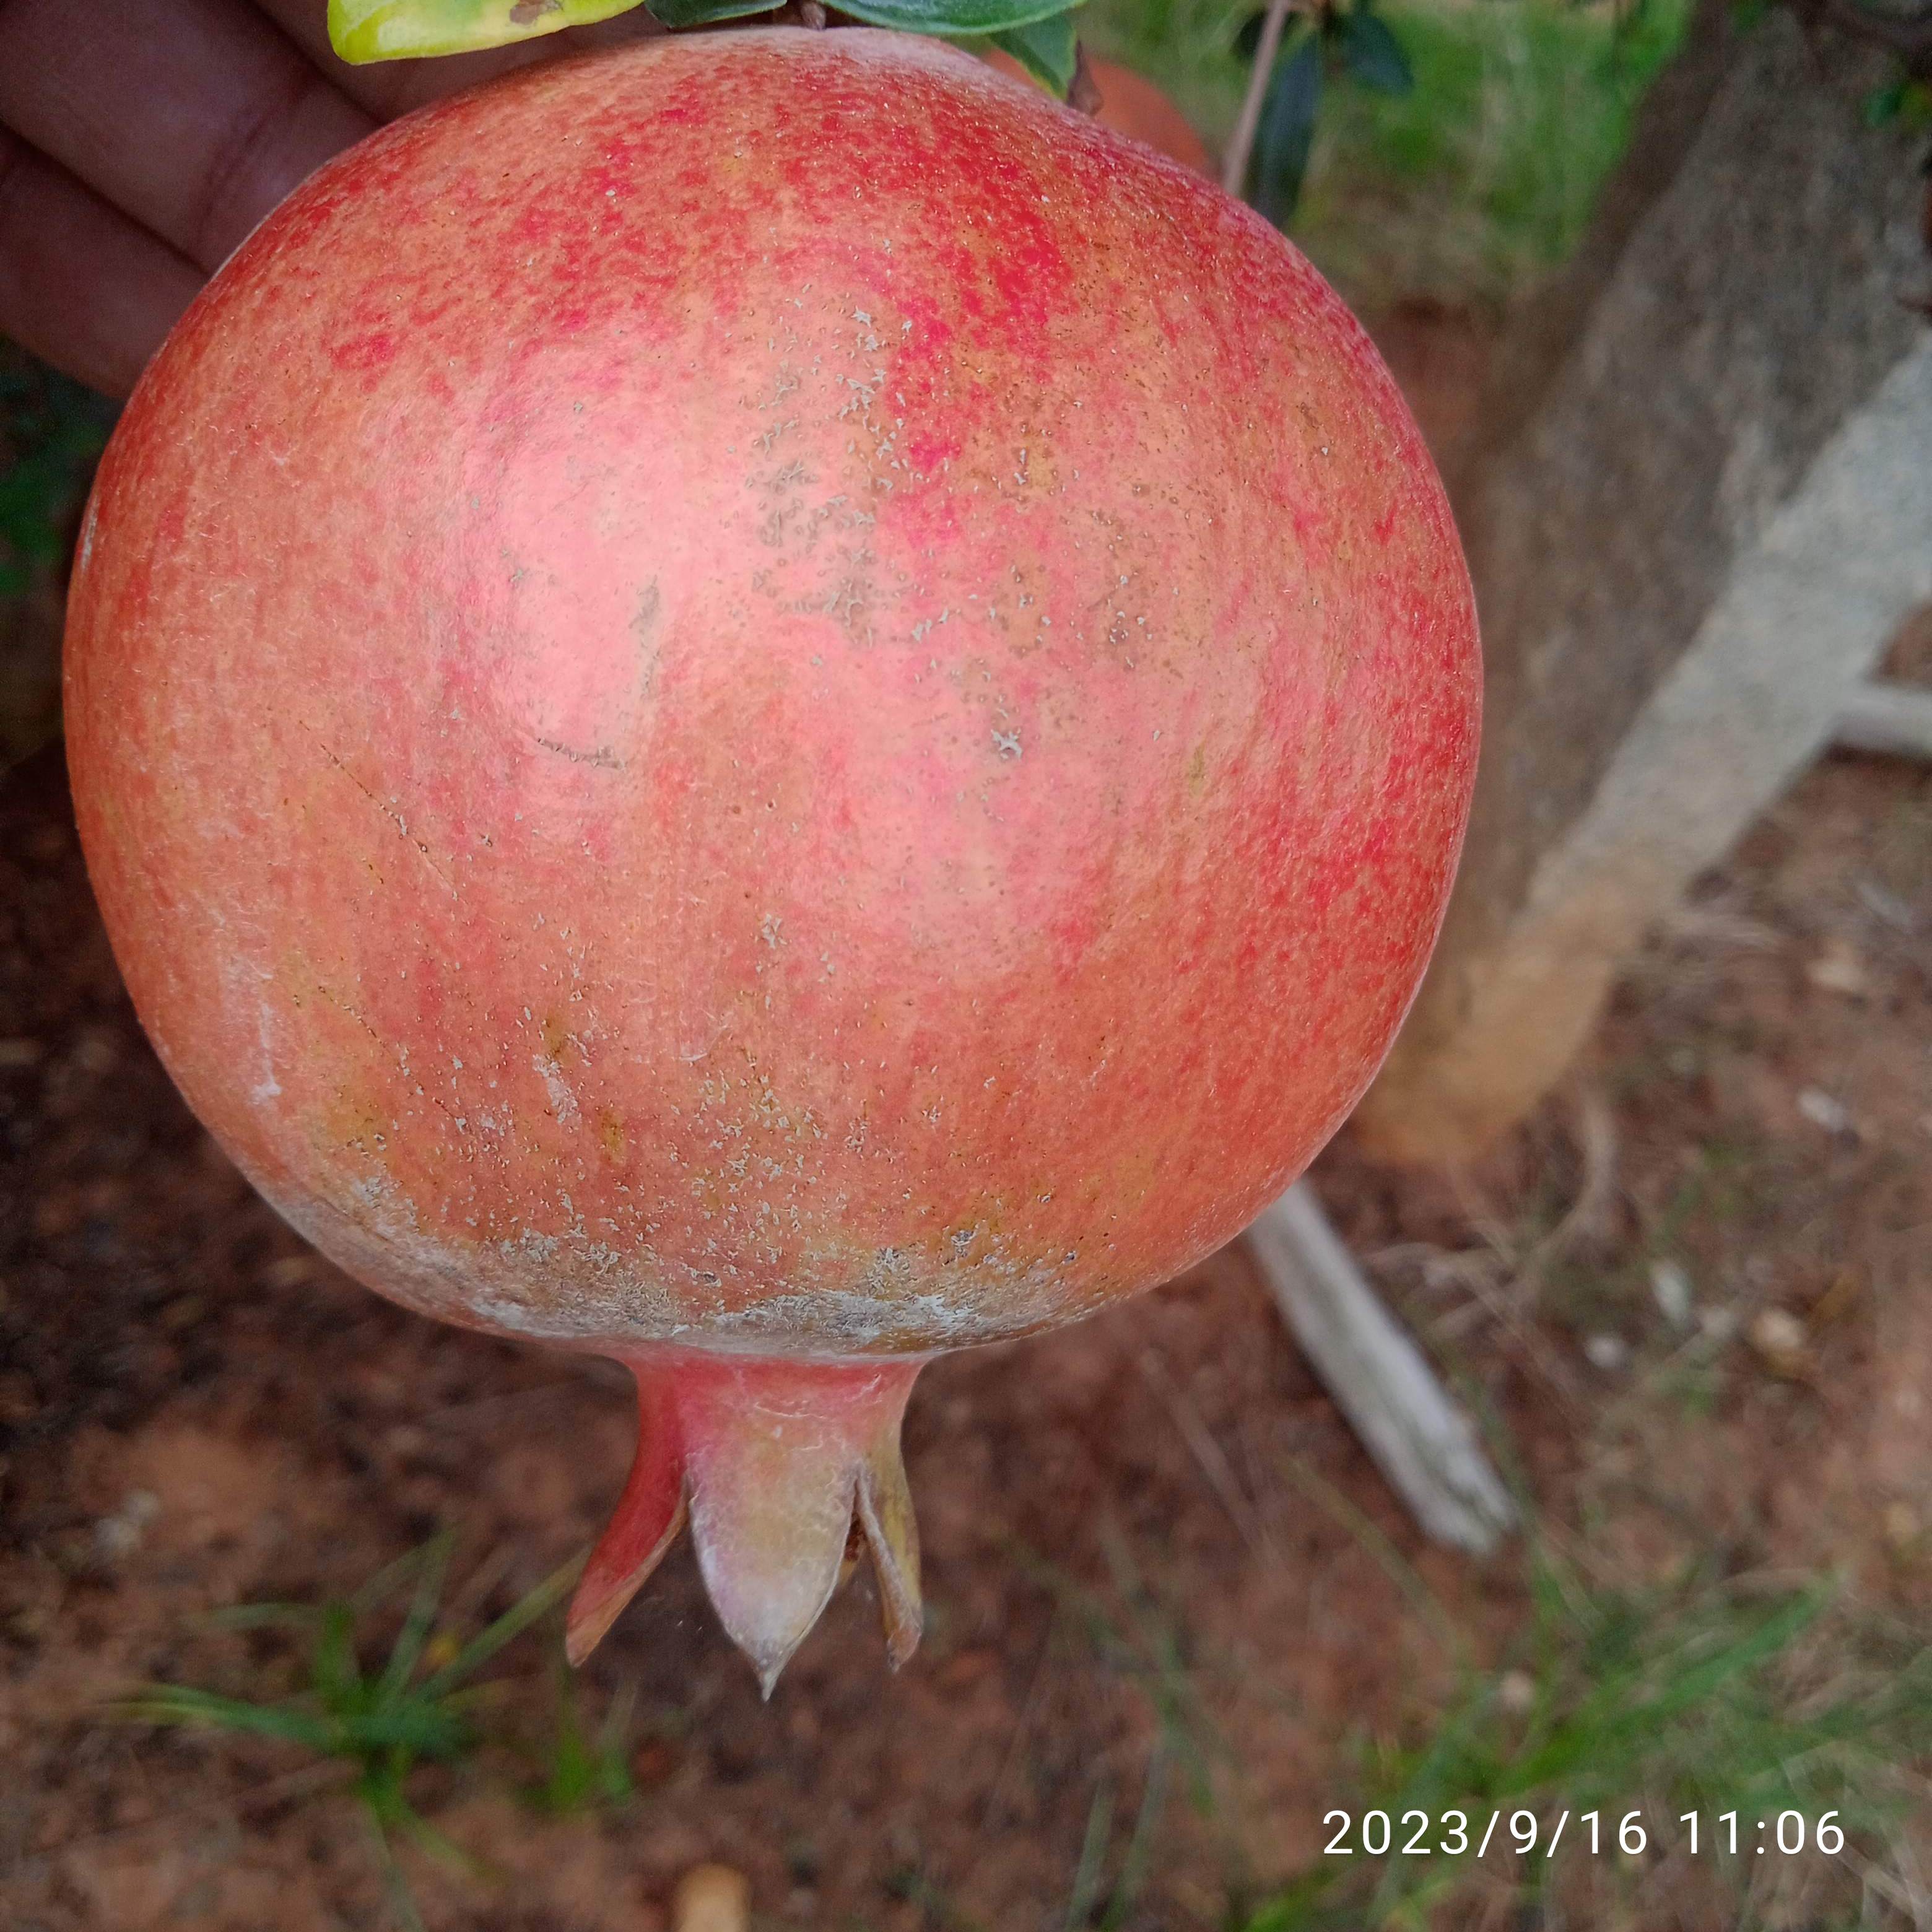
Label: Healthy